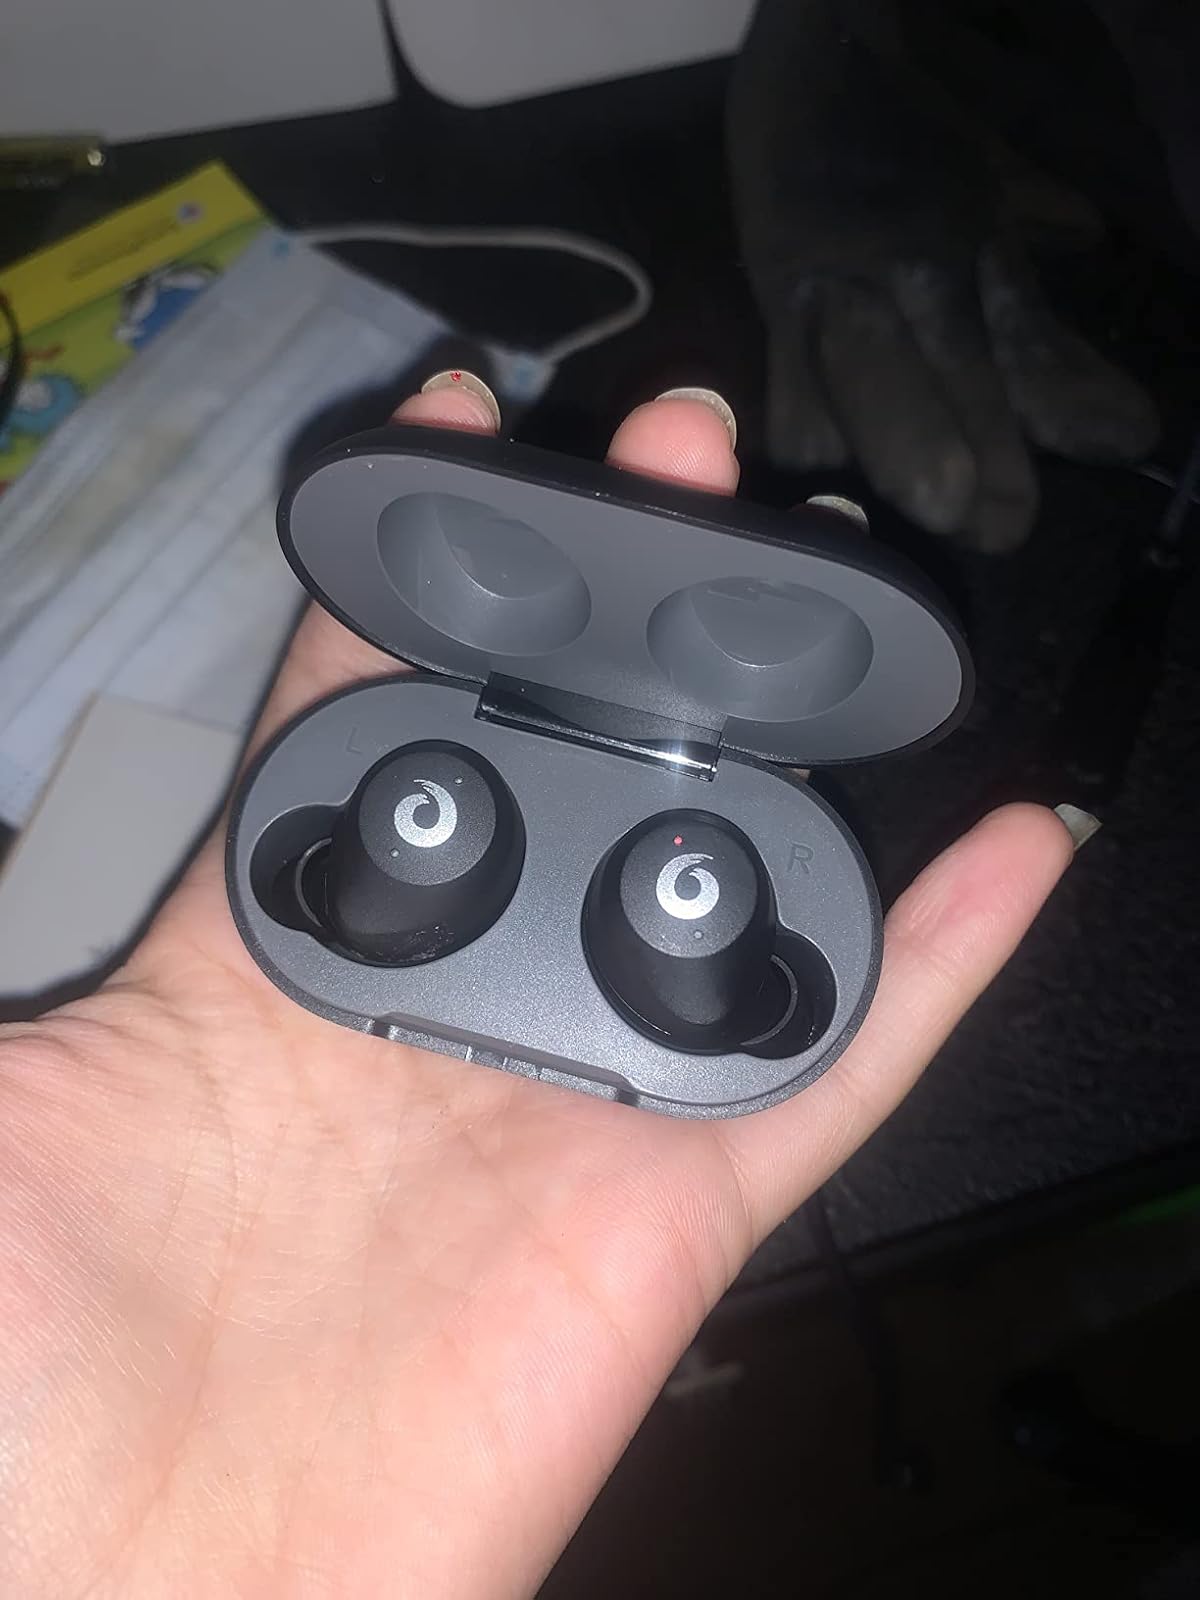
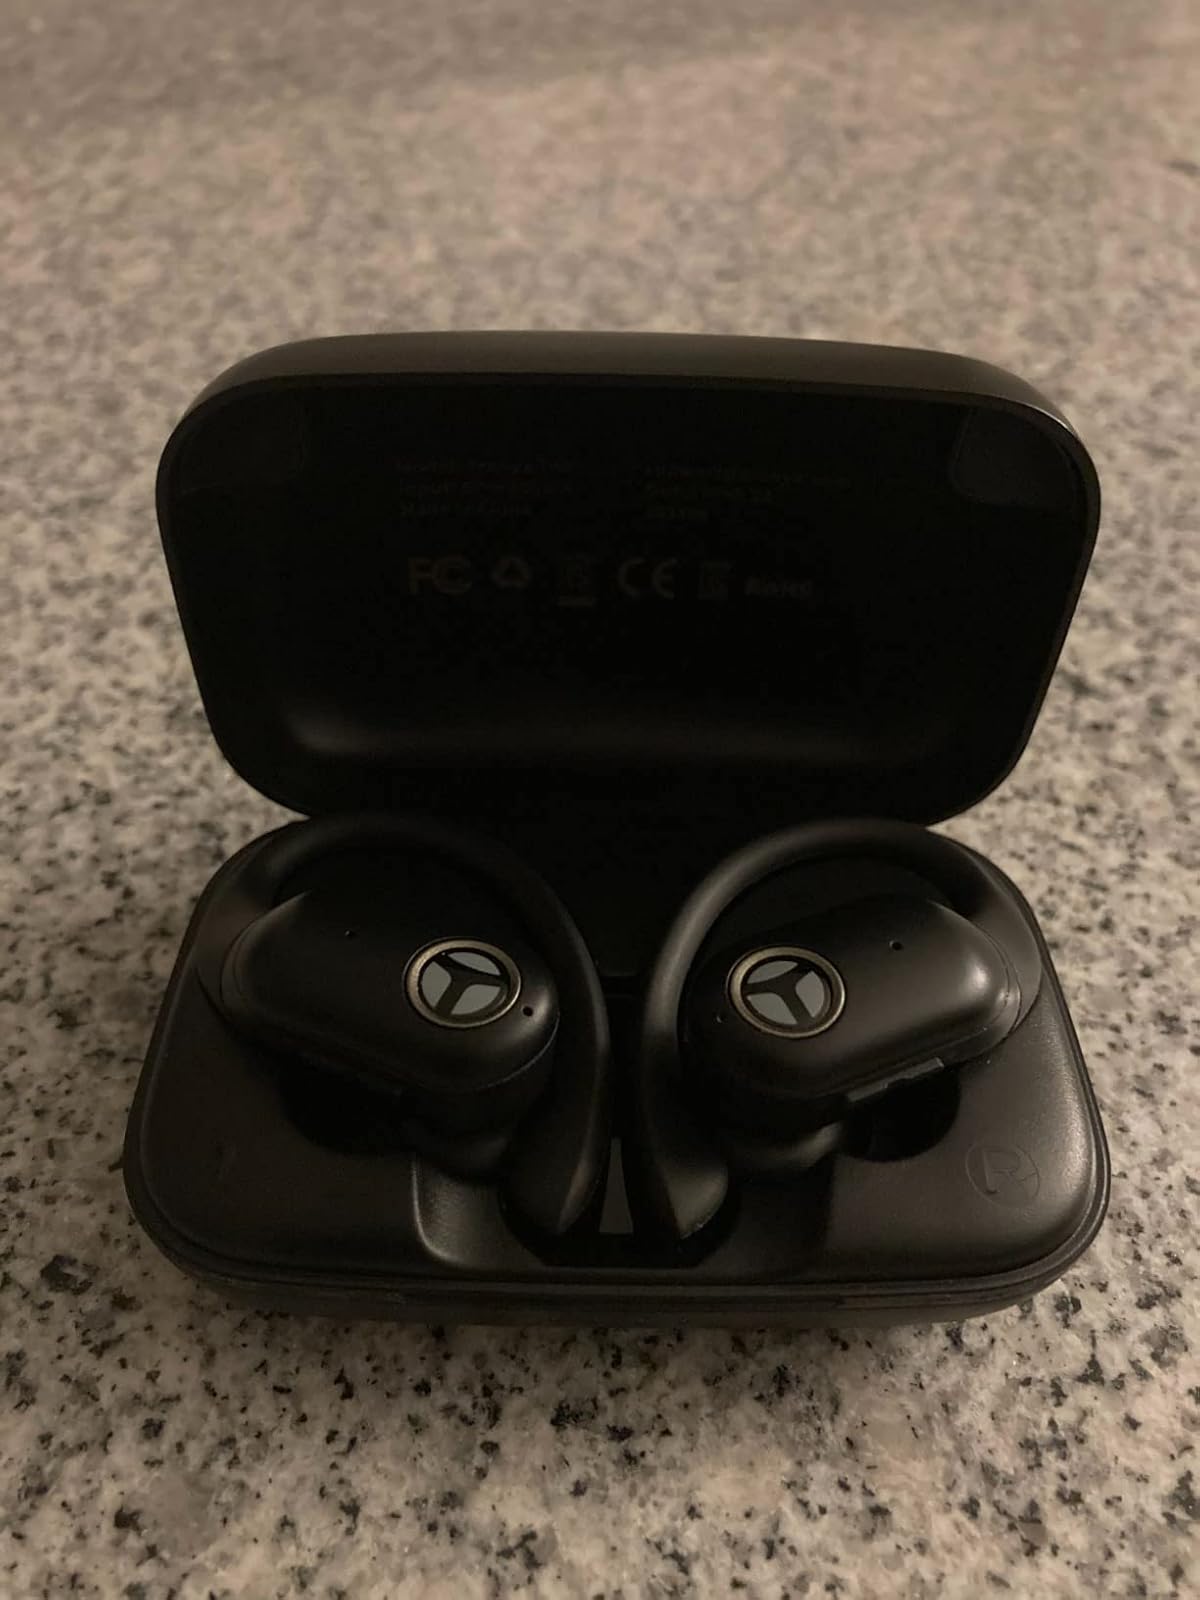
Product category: earbuds
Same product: no